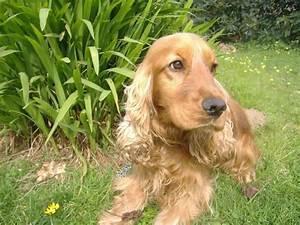
dog